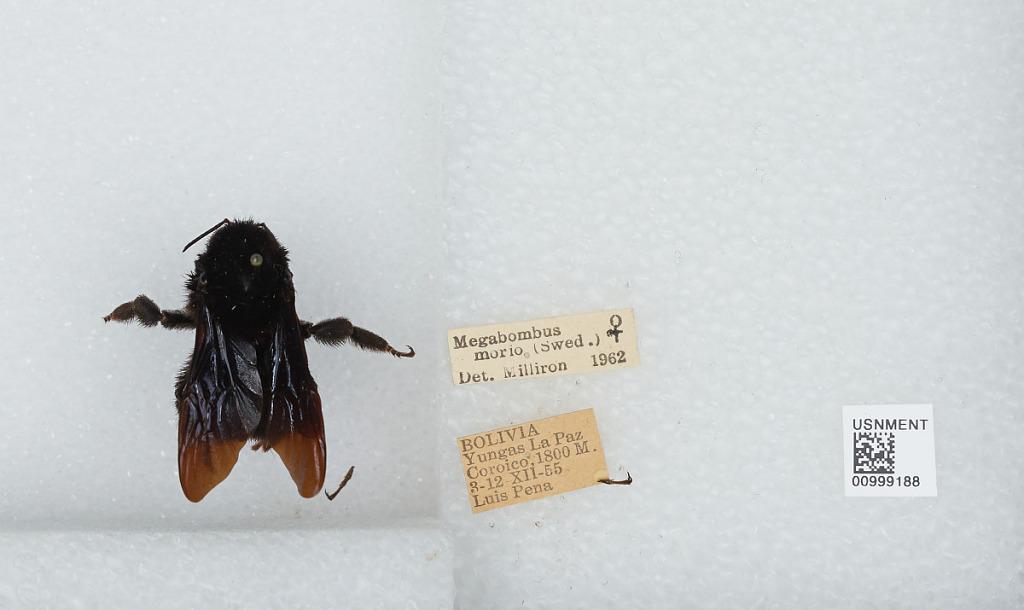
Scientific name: Bombus (Fervidobombus) morio (Swederus)
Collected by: L. Pena
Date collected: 1955-12-3
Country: Bolivia
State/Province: La Paz
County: Nor Yungas
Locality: Coroico
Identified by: Milliron